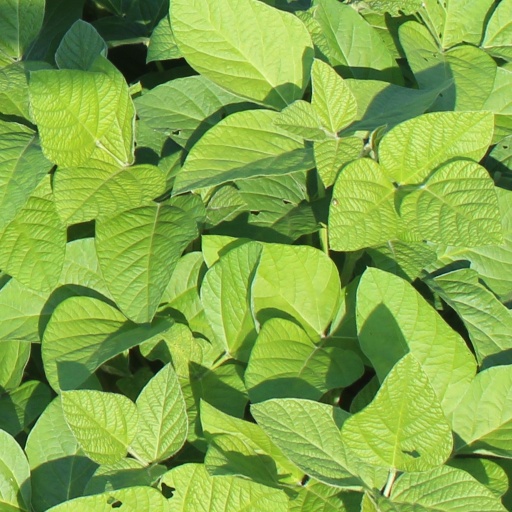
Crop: soybean